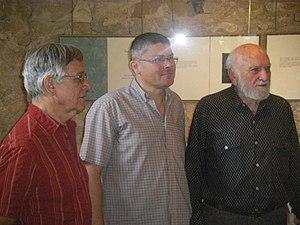
Stéphen Bertrand (centre) avec les poètes James Sacré et Frédéric Jacques Temple lors d'une lecture à Fondamente
Stéphen Bertrand est un poète français.